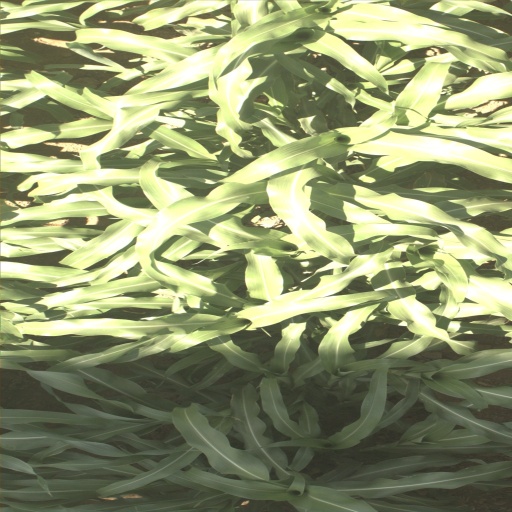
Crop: sorghum